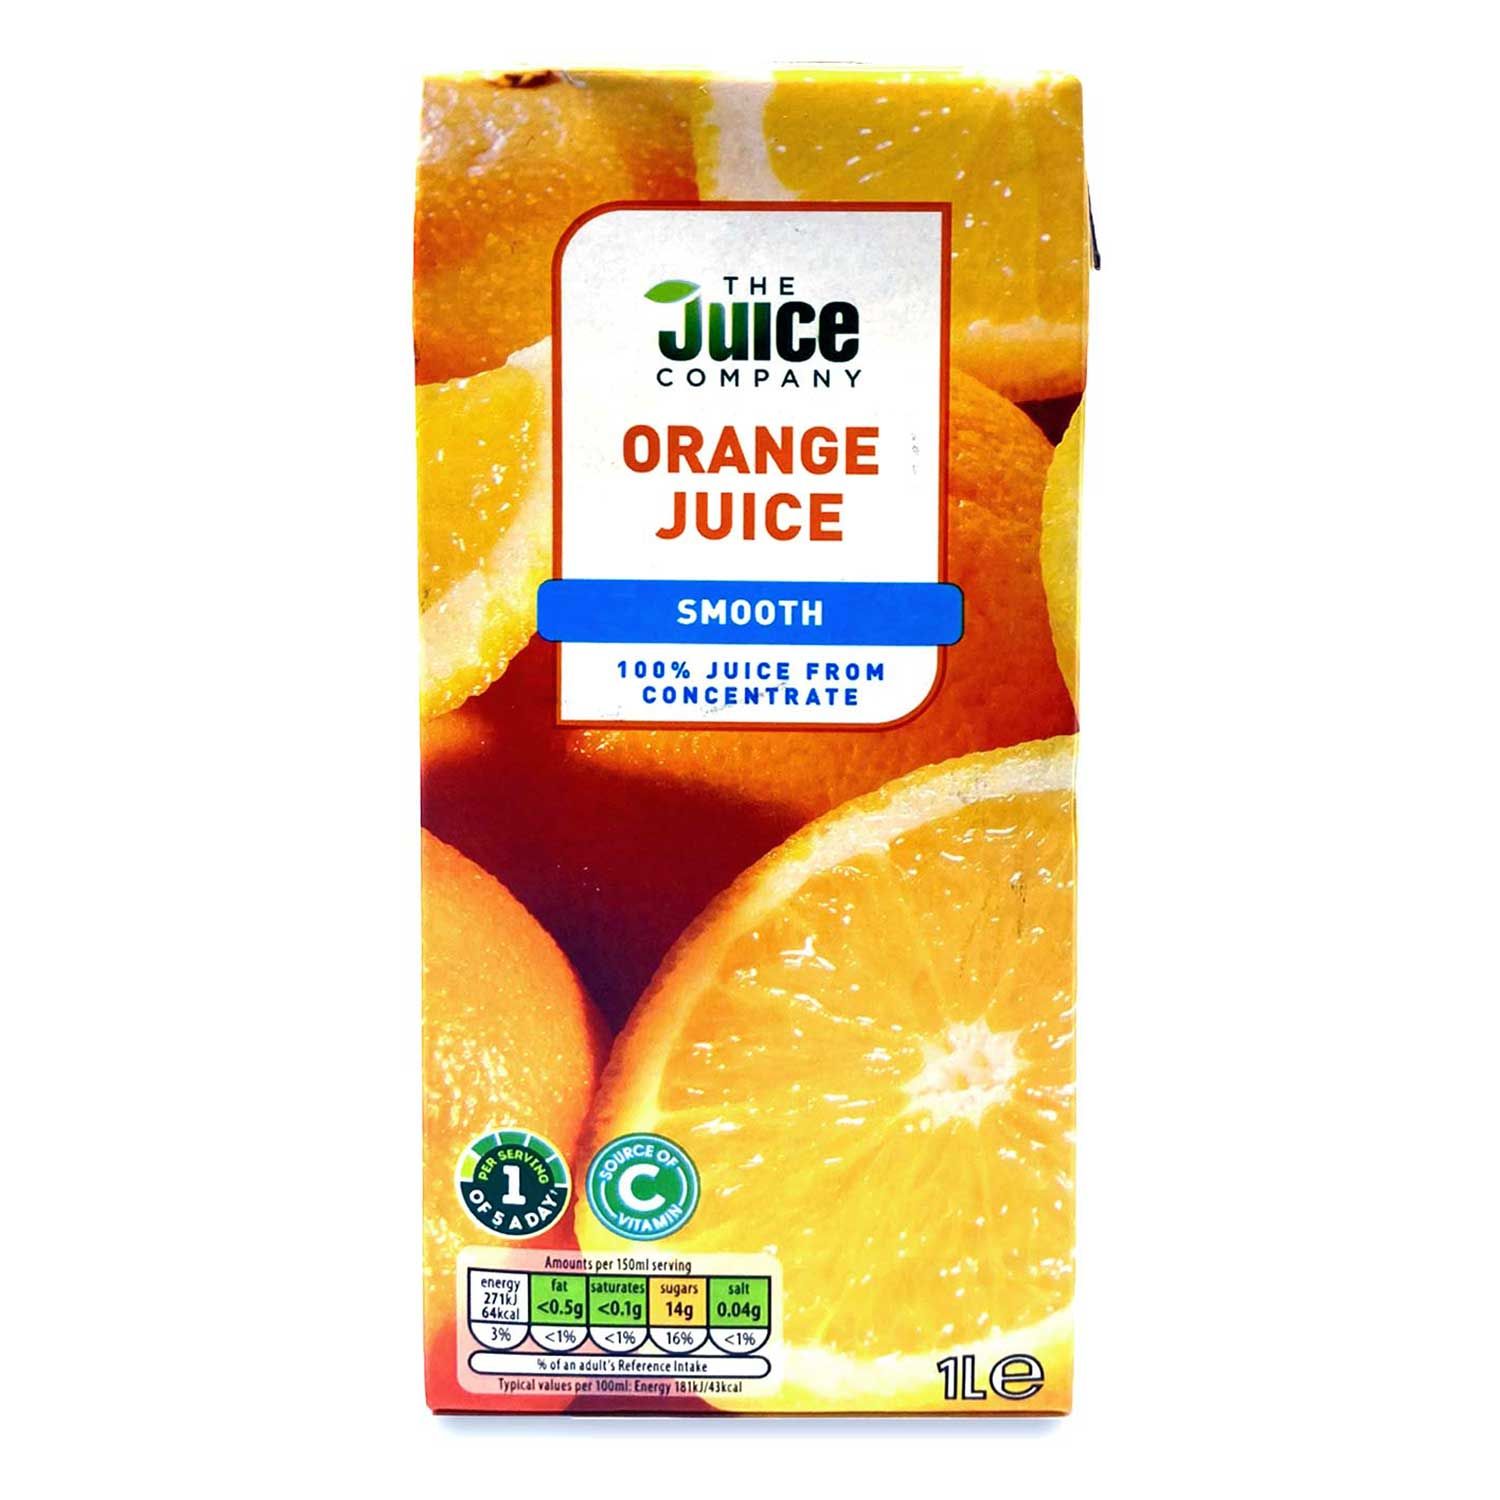
Waste category: cardboard